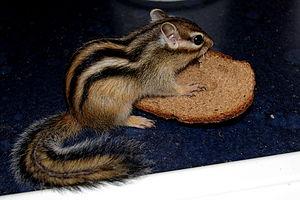
Le Tamia de Sibérie est une espèce d'écureuil, de la famille des Sciuridae, originaire d’Asie et la seule de son genre dans l'Ancien monde. Ce petit rongeur terrestre, qui ne dédaigne pas grimper dans les arbres, a été vendu dans les animaleries européennes dès les années 1960. Relâché dans la nature, il y constitue des populations pérennes hors de son habitat d'origine.